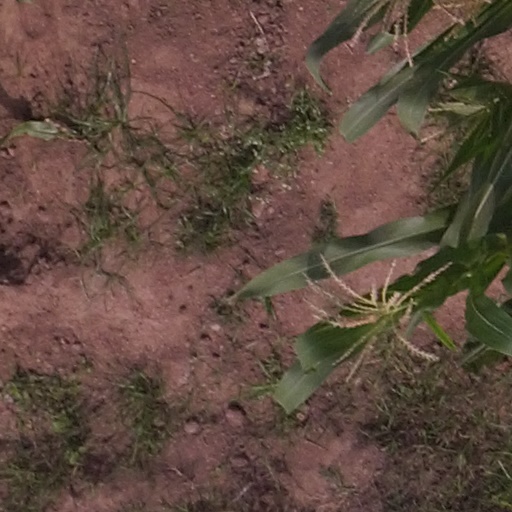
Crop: maize; corn